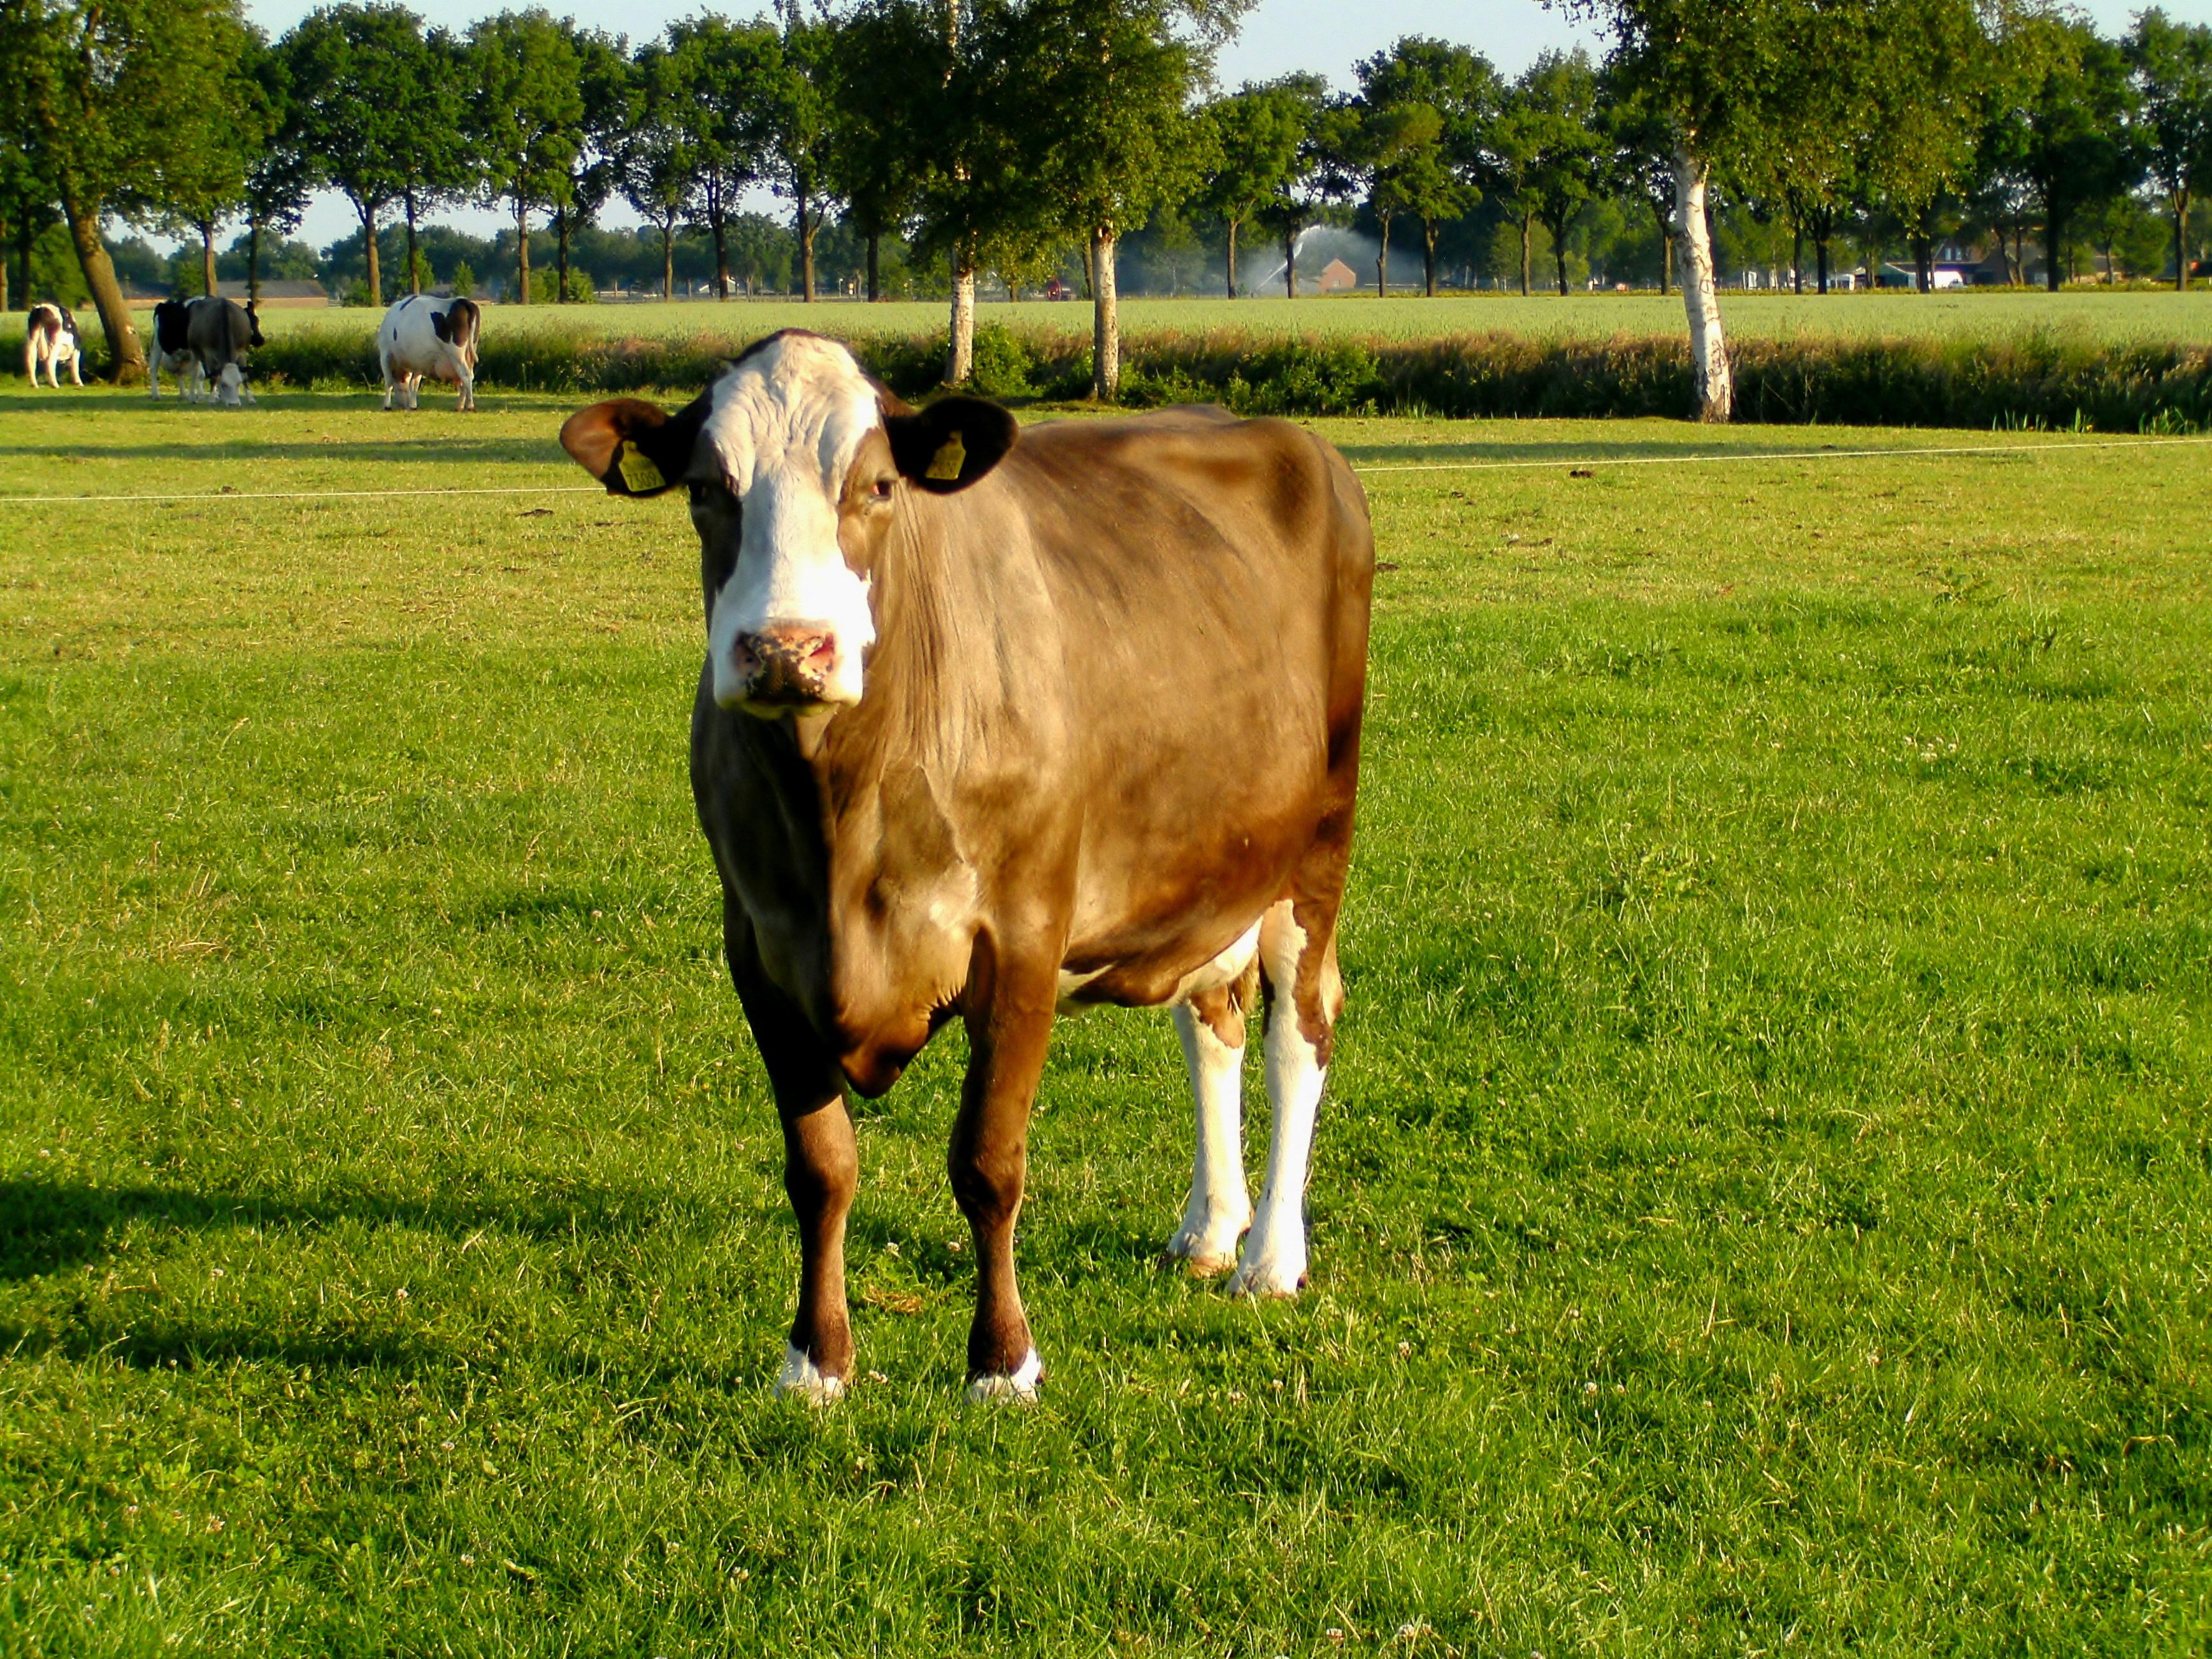
grass, field, farm, meadow, prairie, cow, pasture, grazing, mammal, agriculture, fauna, bull, grassland, habitat, rural area, dairy cow, natural environment, cattle like mammal, cow goat family, texas longhorn